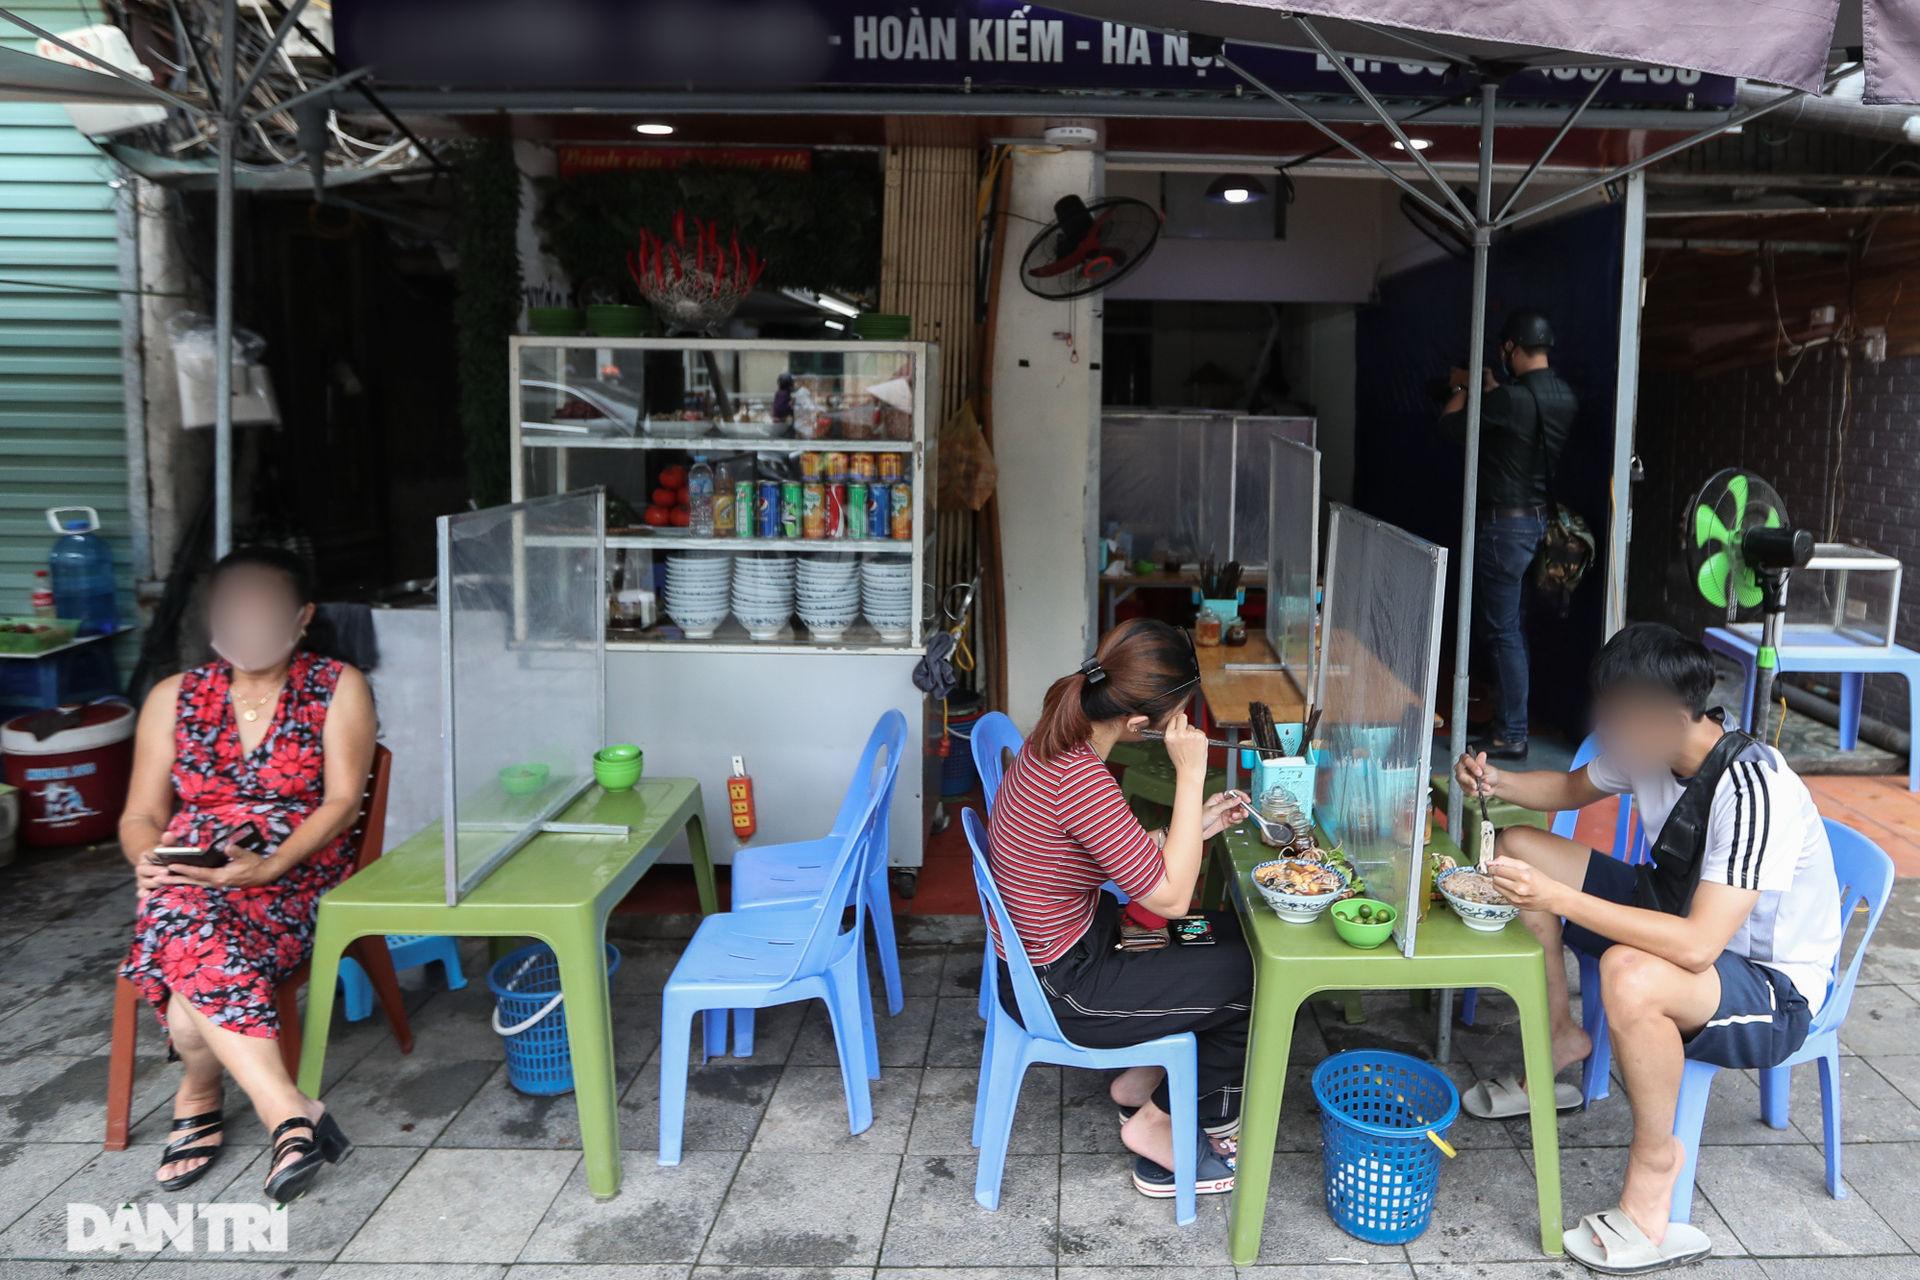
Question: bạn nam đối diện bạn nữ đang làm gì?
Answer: đang ăn